Ultraviolet germicidal irradiation

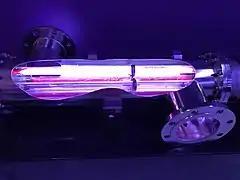
Cutaway model of UV disinfection unit used in water treatment plants

Ultraviolet disinfection of water is a purely physical, chemical-free process. Even parasites such as "Cryptosporidium" or "Giardia", which are extremely resistant to chemical disinfectants, are efficiently reduced. UV can also be used to remove chlorine and chloramine species from water; this process is called photolysis, and requires a higher dose than normal disinfection. The dead microorganisms are not removed from the water. UV disinfection does not remove dissolved organics, inorganic compounds or particles in the water. The world's largest water disinfection plant treats drinking water for New York City. The Catskill-Delaware Water Ultraviolet Disinfection Facility, commissioned on 8 October 2013, incorporates a total of 56 energy-efficient UV reactors treating up to a day.